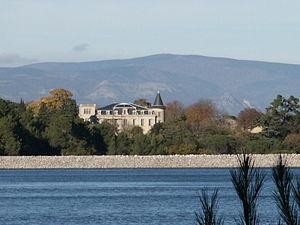
La Grande Patience est le titre d'une série romanesque en quatre volumes que l'écrivain Bernard Clavel écrivit de 1962 à 1968, qui se déroule essentiellement en Franche-Comté mais aussi dans le sud-ouest. Il commence un peu avant la seconde guerre mondiale et couvre toute la période de la guerre jusqu'à la Libération et la mort du père.
La montagne Noire, qui abrite à son pied la ville de Mazamet dans le Tarn, est un massif montagneux situé à l'extrémité sud-ouest du Massif central, en France. Il sépare les départements du Tarn, de l'Hérault, de l'Aude et de la Haute-Garonne.
Le pic de Nore est un sommet français situé dans la montagne Noire, près de la frontière des départements de l'Aude et du Tarn, à proximité du parc naturel régional du Haut-Languedoc et culminant à 1 211 m d'altitude.